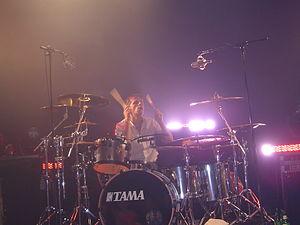
Dominic James Howard, né le 7 décembre 1977 à Stockport en Angleterre est le batteur du groupe de rock britannique Muse. Il est également batteur du super groupe Vicky Cryer depuis 2011. Sa grande particularité est que, étant gaucher, le sens de sa batterie est inversé pour qu'il puisse jouer de sa main gauche de façon dominante. Il vit actuellement à Londres et parfois à Los Angeles.